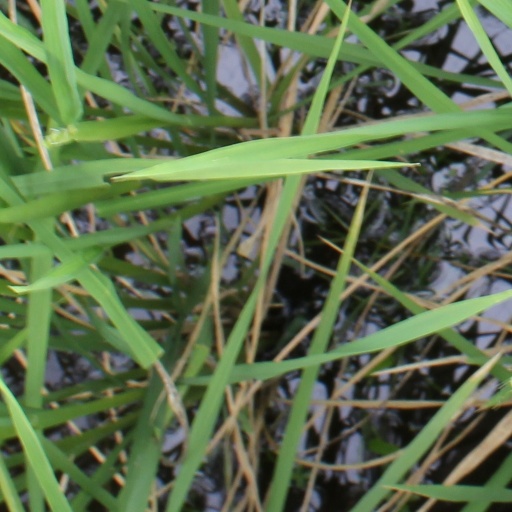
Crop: rice